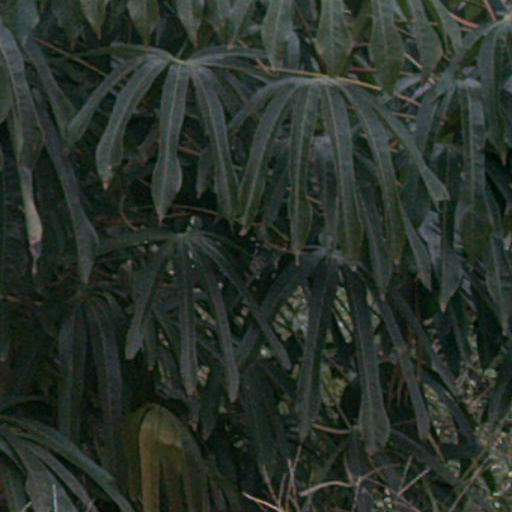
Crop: cassava